Antonio Anderson

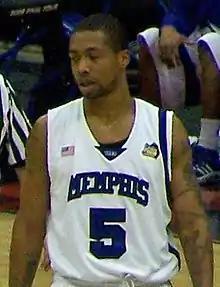
Anderson at Memphis's 2008 Final Four game vs. UCLA.

Antonio Andrew Anderson (born June 5, 1985) is an American former basketball player and the current head coach at Darrow School. He majored in interdisciplinary studies at the University of Memphis and played basketball for several years professionally.